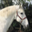
Label: horse